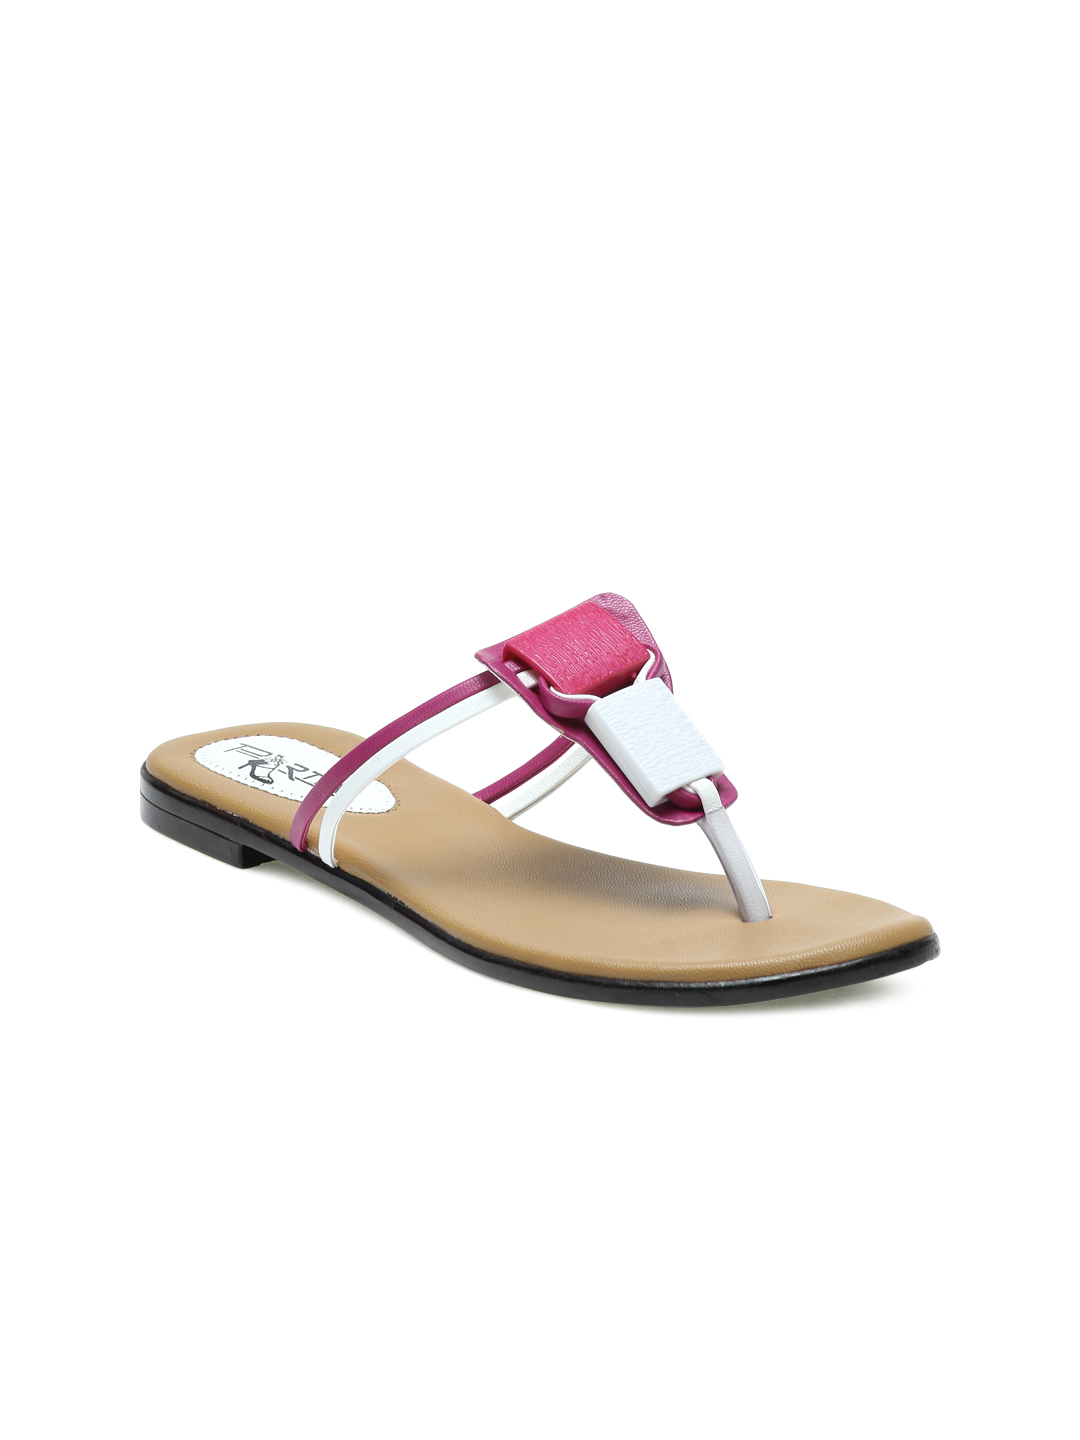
Portia Women Pink Flats
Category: Footwear / Shoes / Heels
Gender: Women
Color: Pink
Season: Winter 2012
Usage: Casual